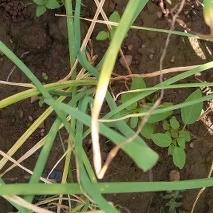
Crop: Onion
Condition: fusarium-d